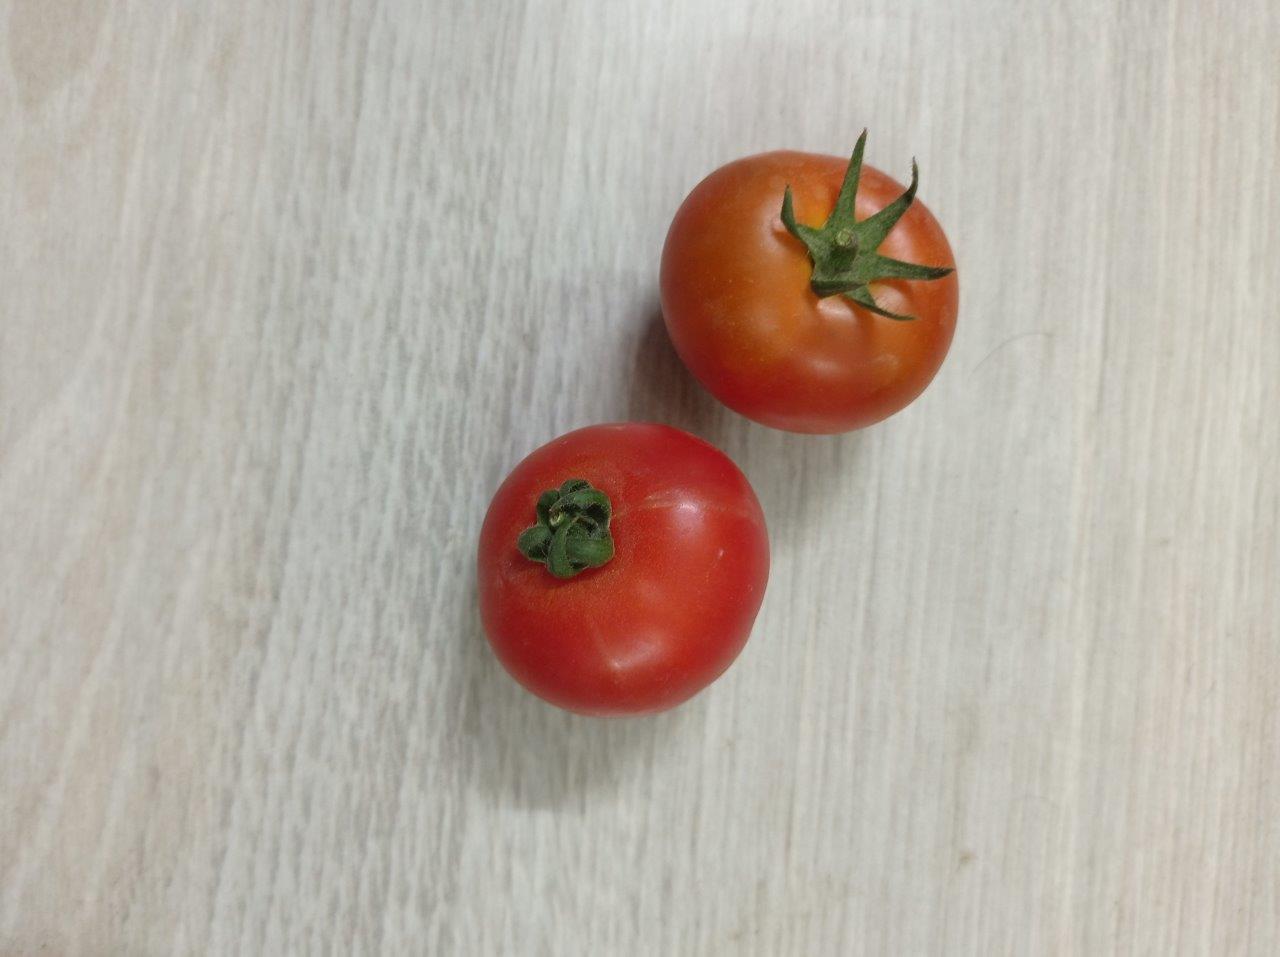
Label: Fresh